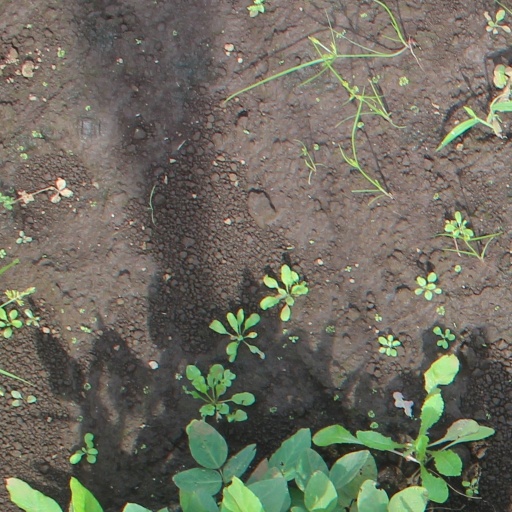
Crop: soybean